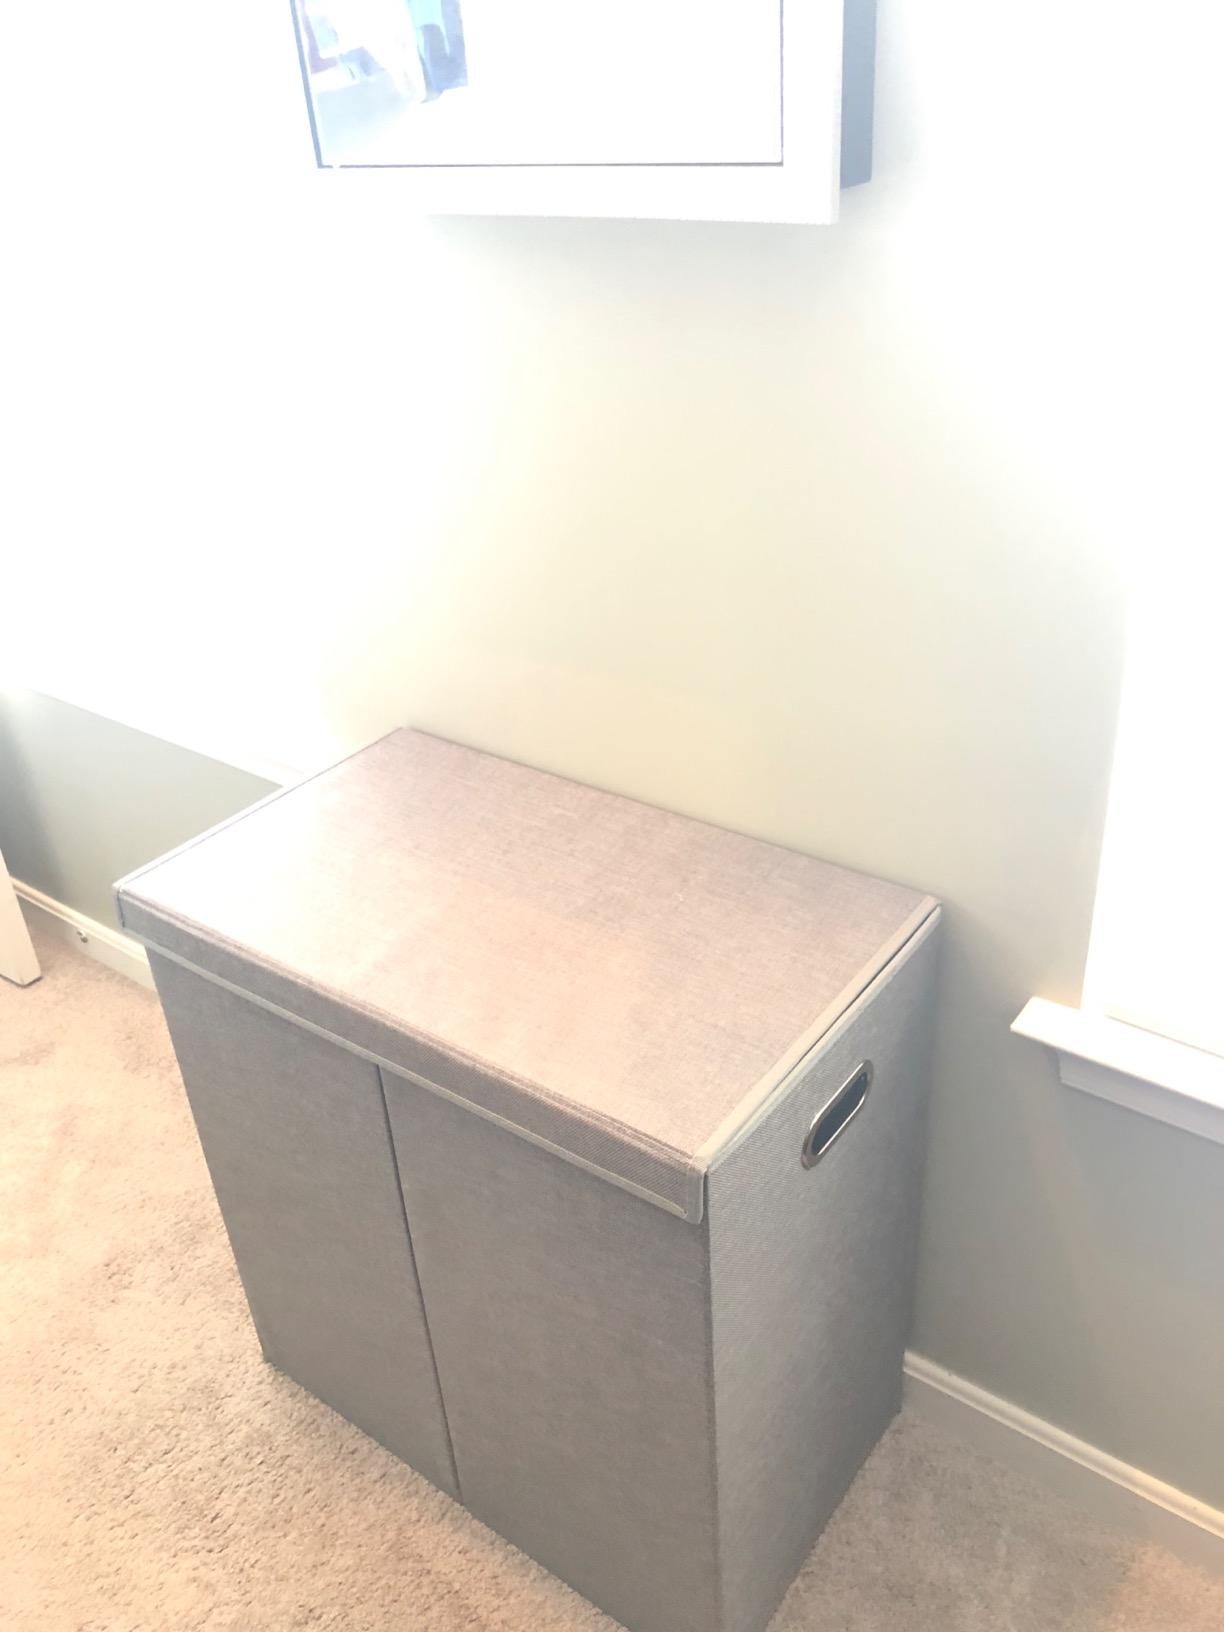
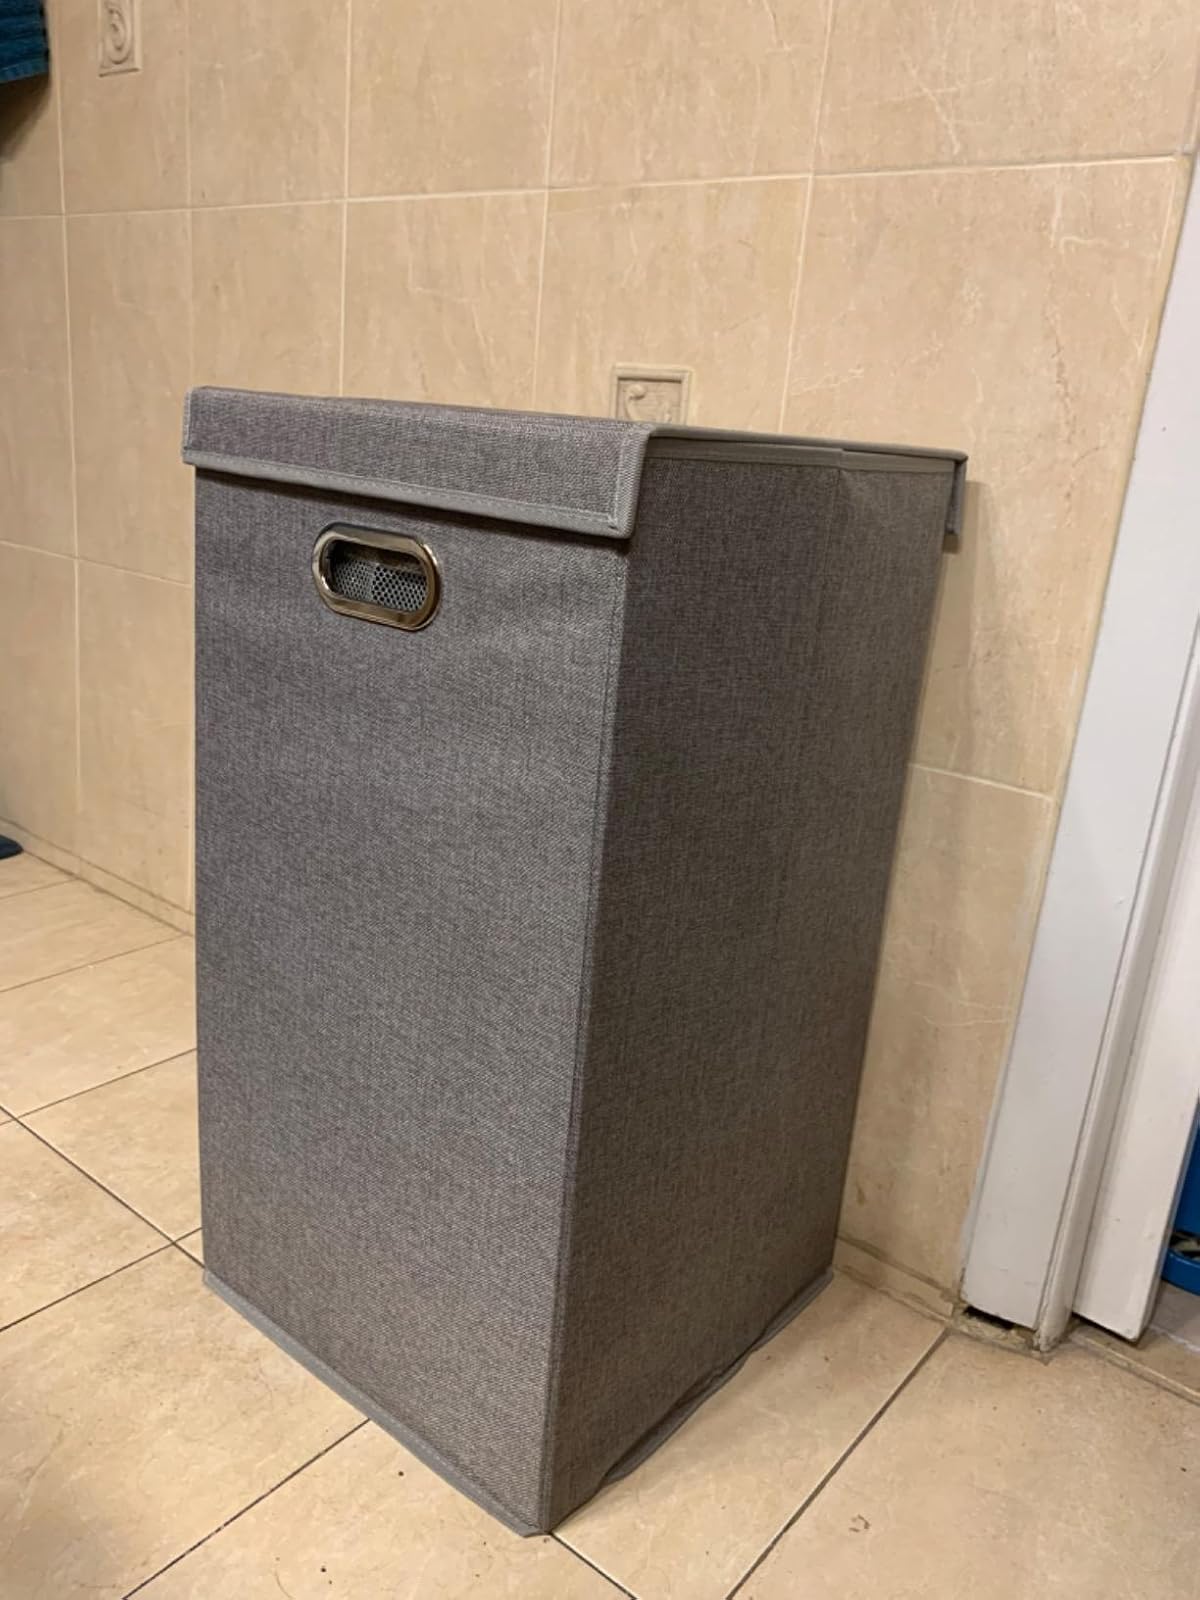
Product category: items_hamper
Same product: no